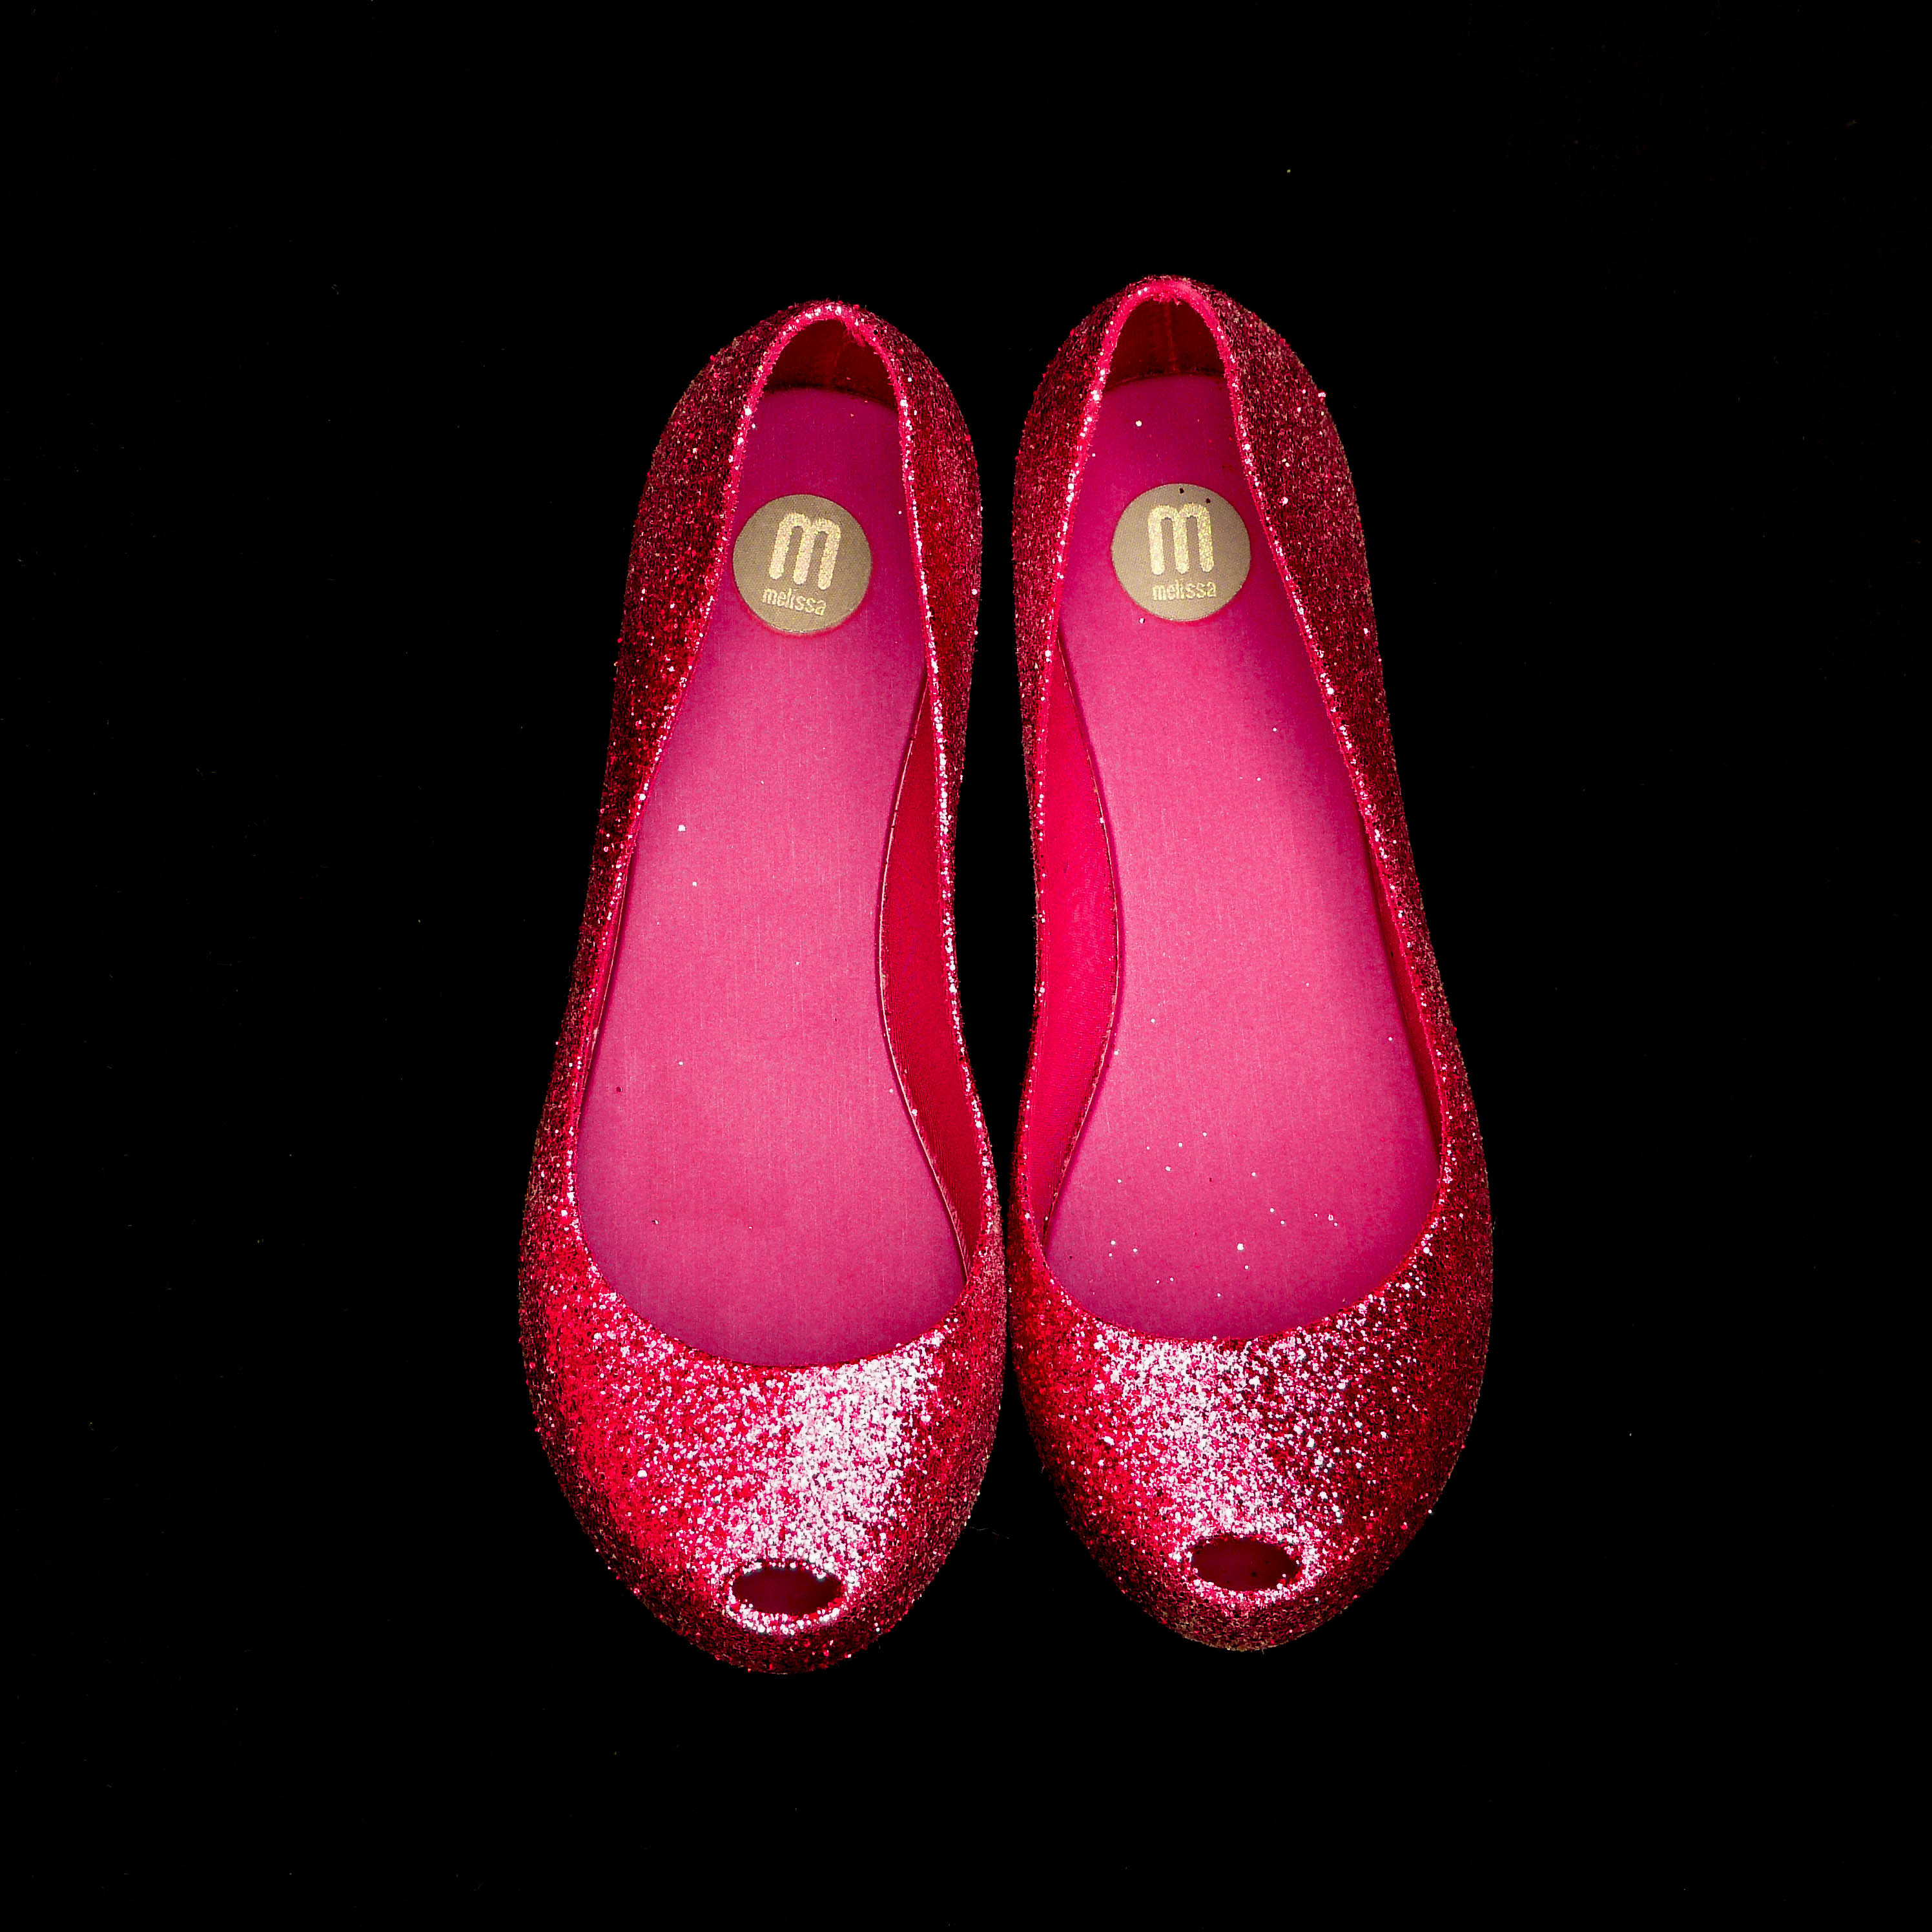
shoe, leg, red, pink, slipper, human body, shoes, footwear, magenta, flickrfriday, toe, wizardofoz, dorothysredshoes, high heeled footwear, outdoor shoe